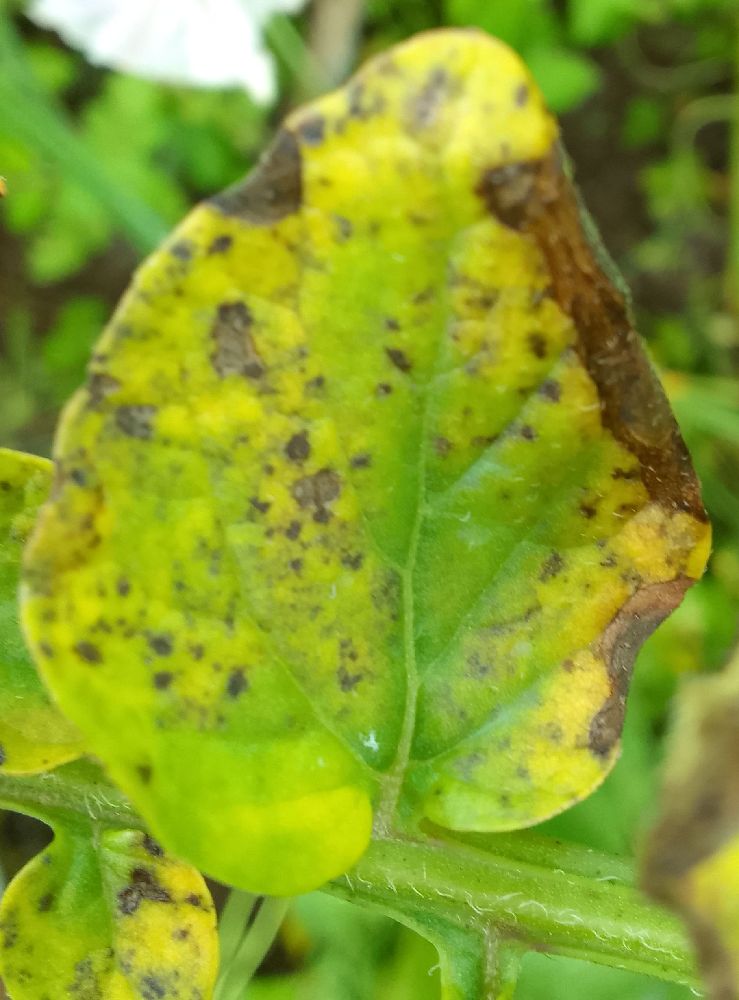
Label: Early blight